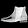
Label: Ankle boot